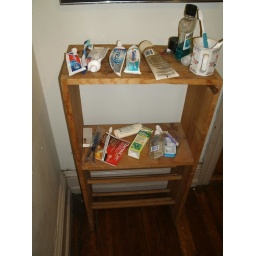
Half of the stuff in our third floor bathroom belonged to no one. Here it is.